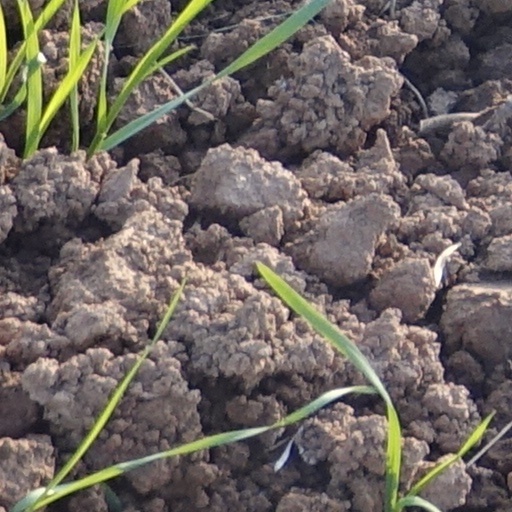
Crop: wheat